Warri, New South Wales

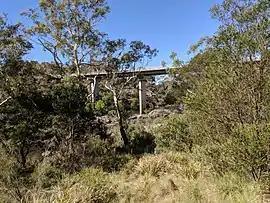
Warri Bridge over the Shoalhaven

Warri is a locality in the Queanbeyan-Palerang Region, Southern Tablelands, New South Wales, Australia. It lies mostly southwest of the Kings Highway between Bungendore and Braidwood and on the north bank of the Shoalhaven River. At the , it had a population of 109.